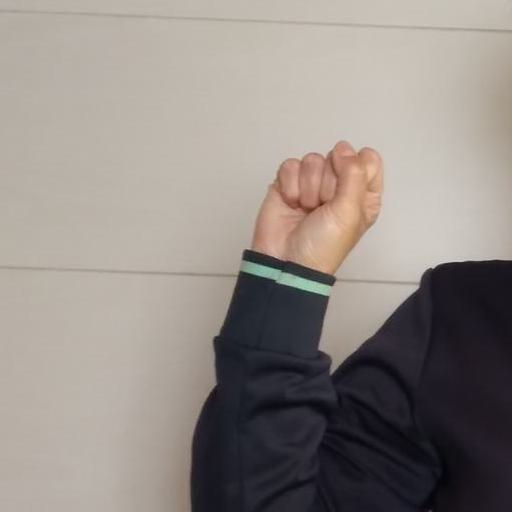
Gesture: fist